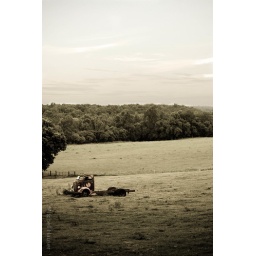
An old truck that's been sitting out in our pasture for as long as I can remember.